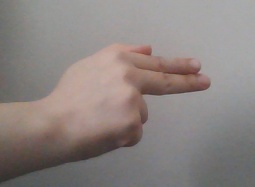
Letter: ghain